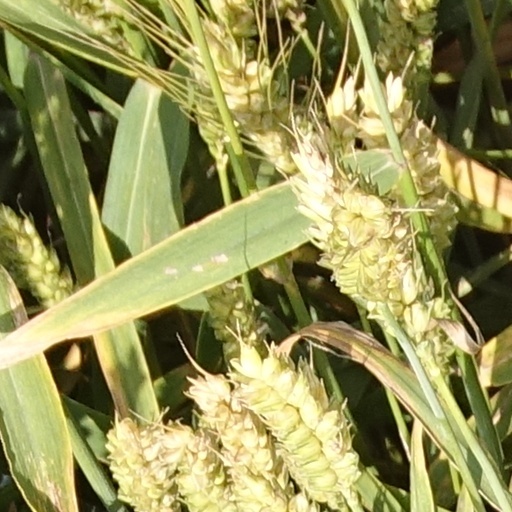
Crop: wheat